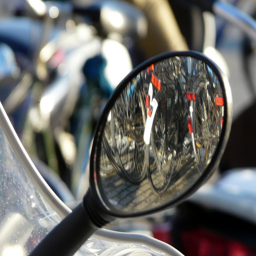
A view of bicycles from a small mirror.
a bunch of bikes in a mirror with red tags on them
A rearview mirror with the reflection of various bicycles.
A car side mirror reflects many bicycles parked on a road.
The side mirror of a vehicle showing the reflection of some bikes.